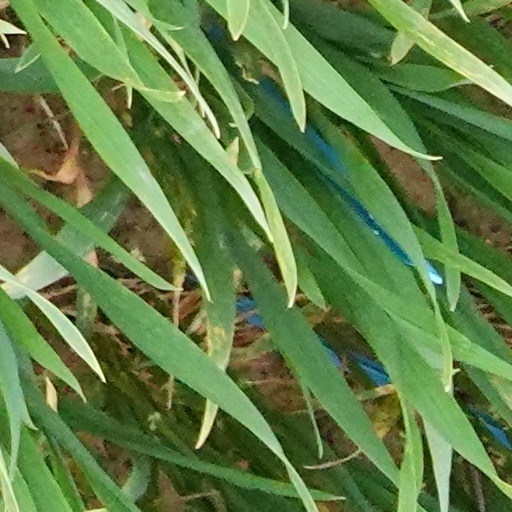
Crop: wheat